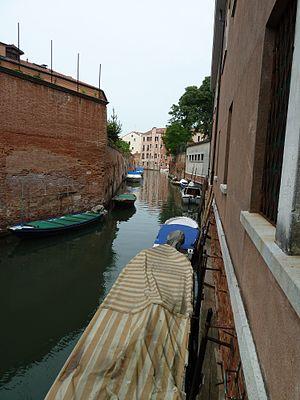
rio batelo
Le rio del Battello, aussi appelé rio de Ca'Moro dans sa partie terminale est un canal de Venise dans le sestiere de Cannaregio en Italie. Le nom officiel est Rio del Battello-Ca' Moro.